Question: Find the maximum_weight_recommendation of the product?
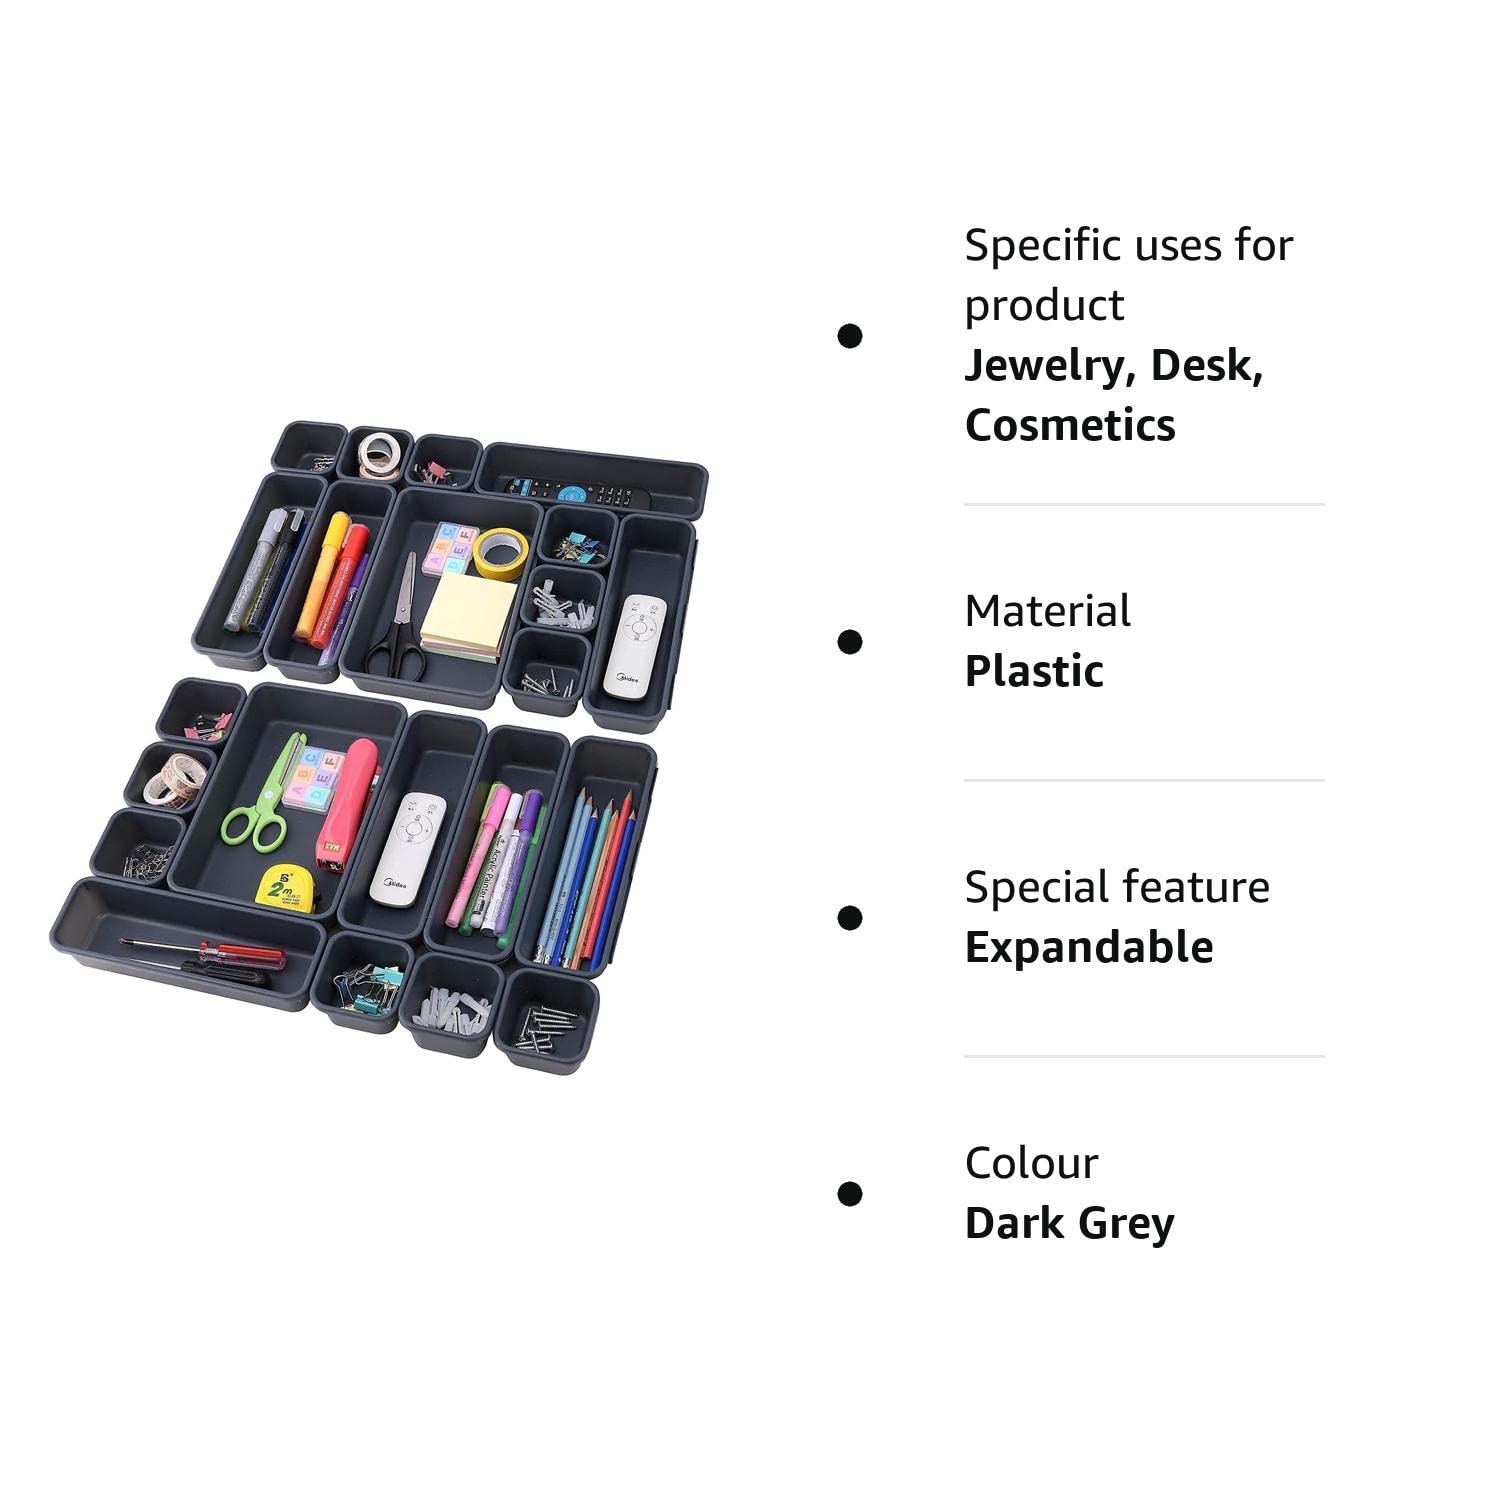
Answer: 2.0 milligram